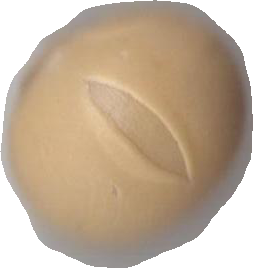
Variety: Dega